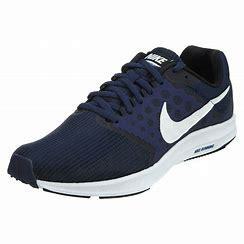
Brand: Nike
Model: Downshifter 11